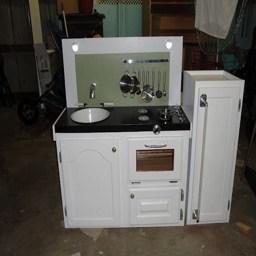
person made by our vary own employee !